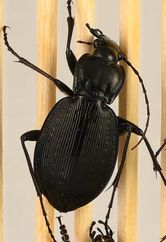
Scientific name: Carabus goryi
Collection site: Mountain Lake Biological Station NEON (MLBS), plot MLBS_009